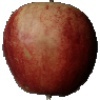
Label: Apple Red 3